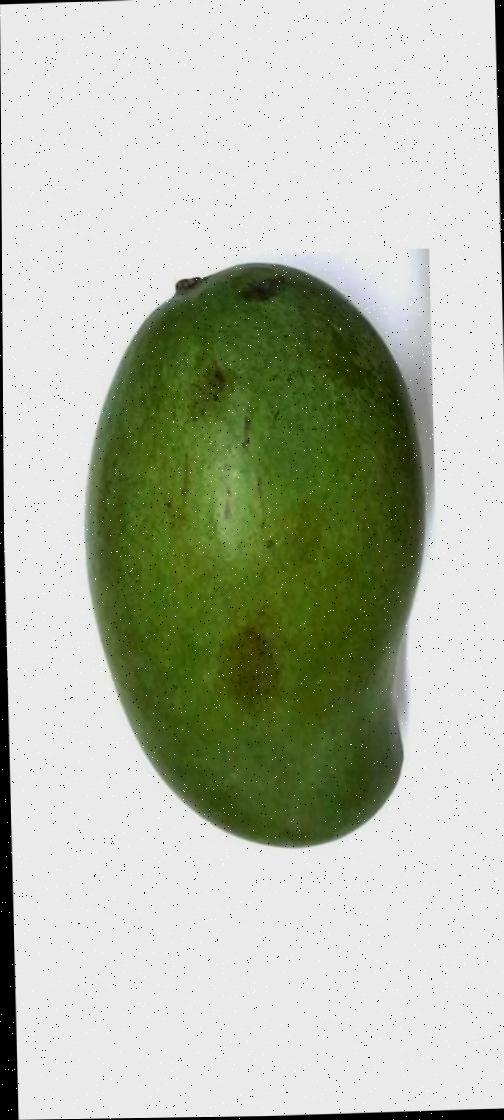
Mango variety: Rupali